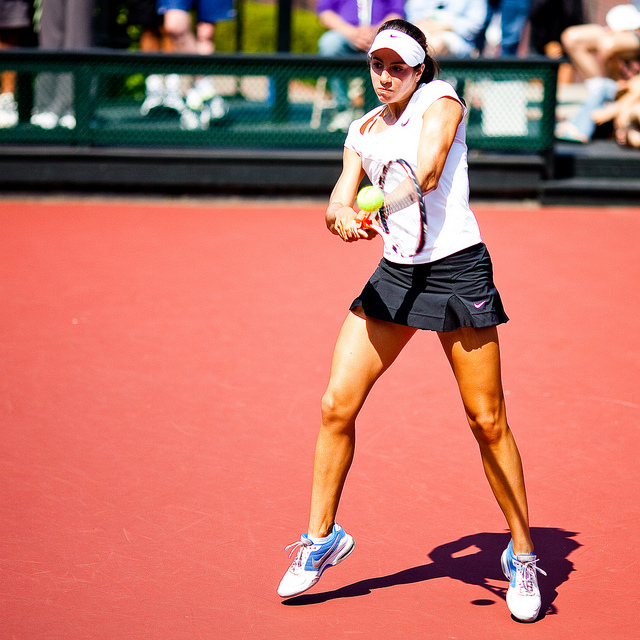
vận động viên tennis nữ đang đánh trả bóng dưới trời nắng